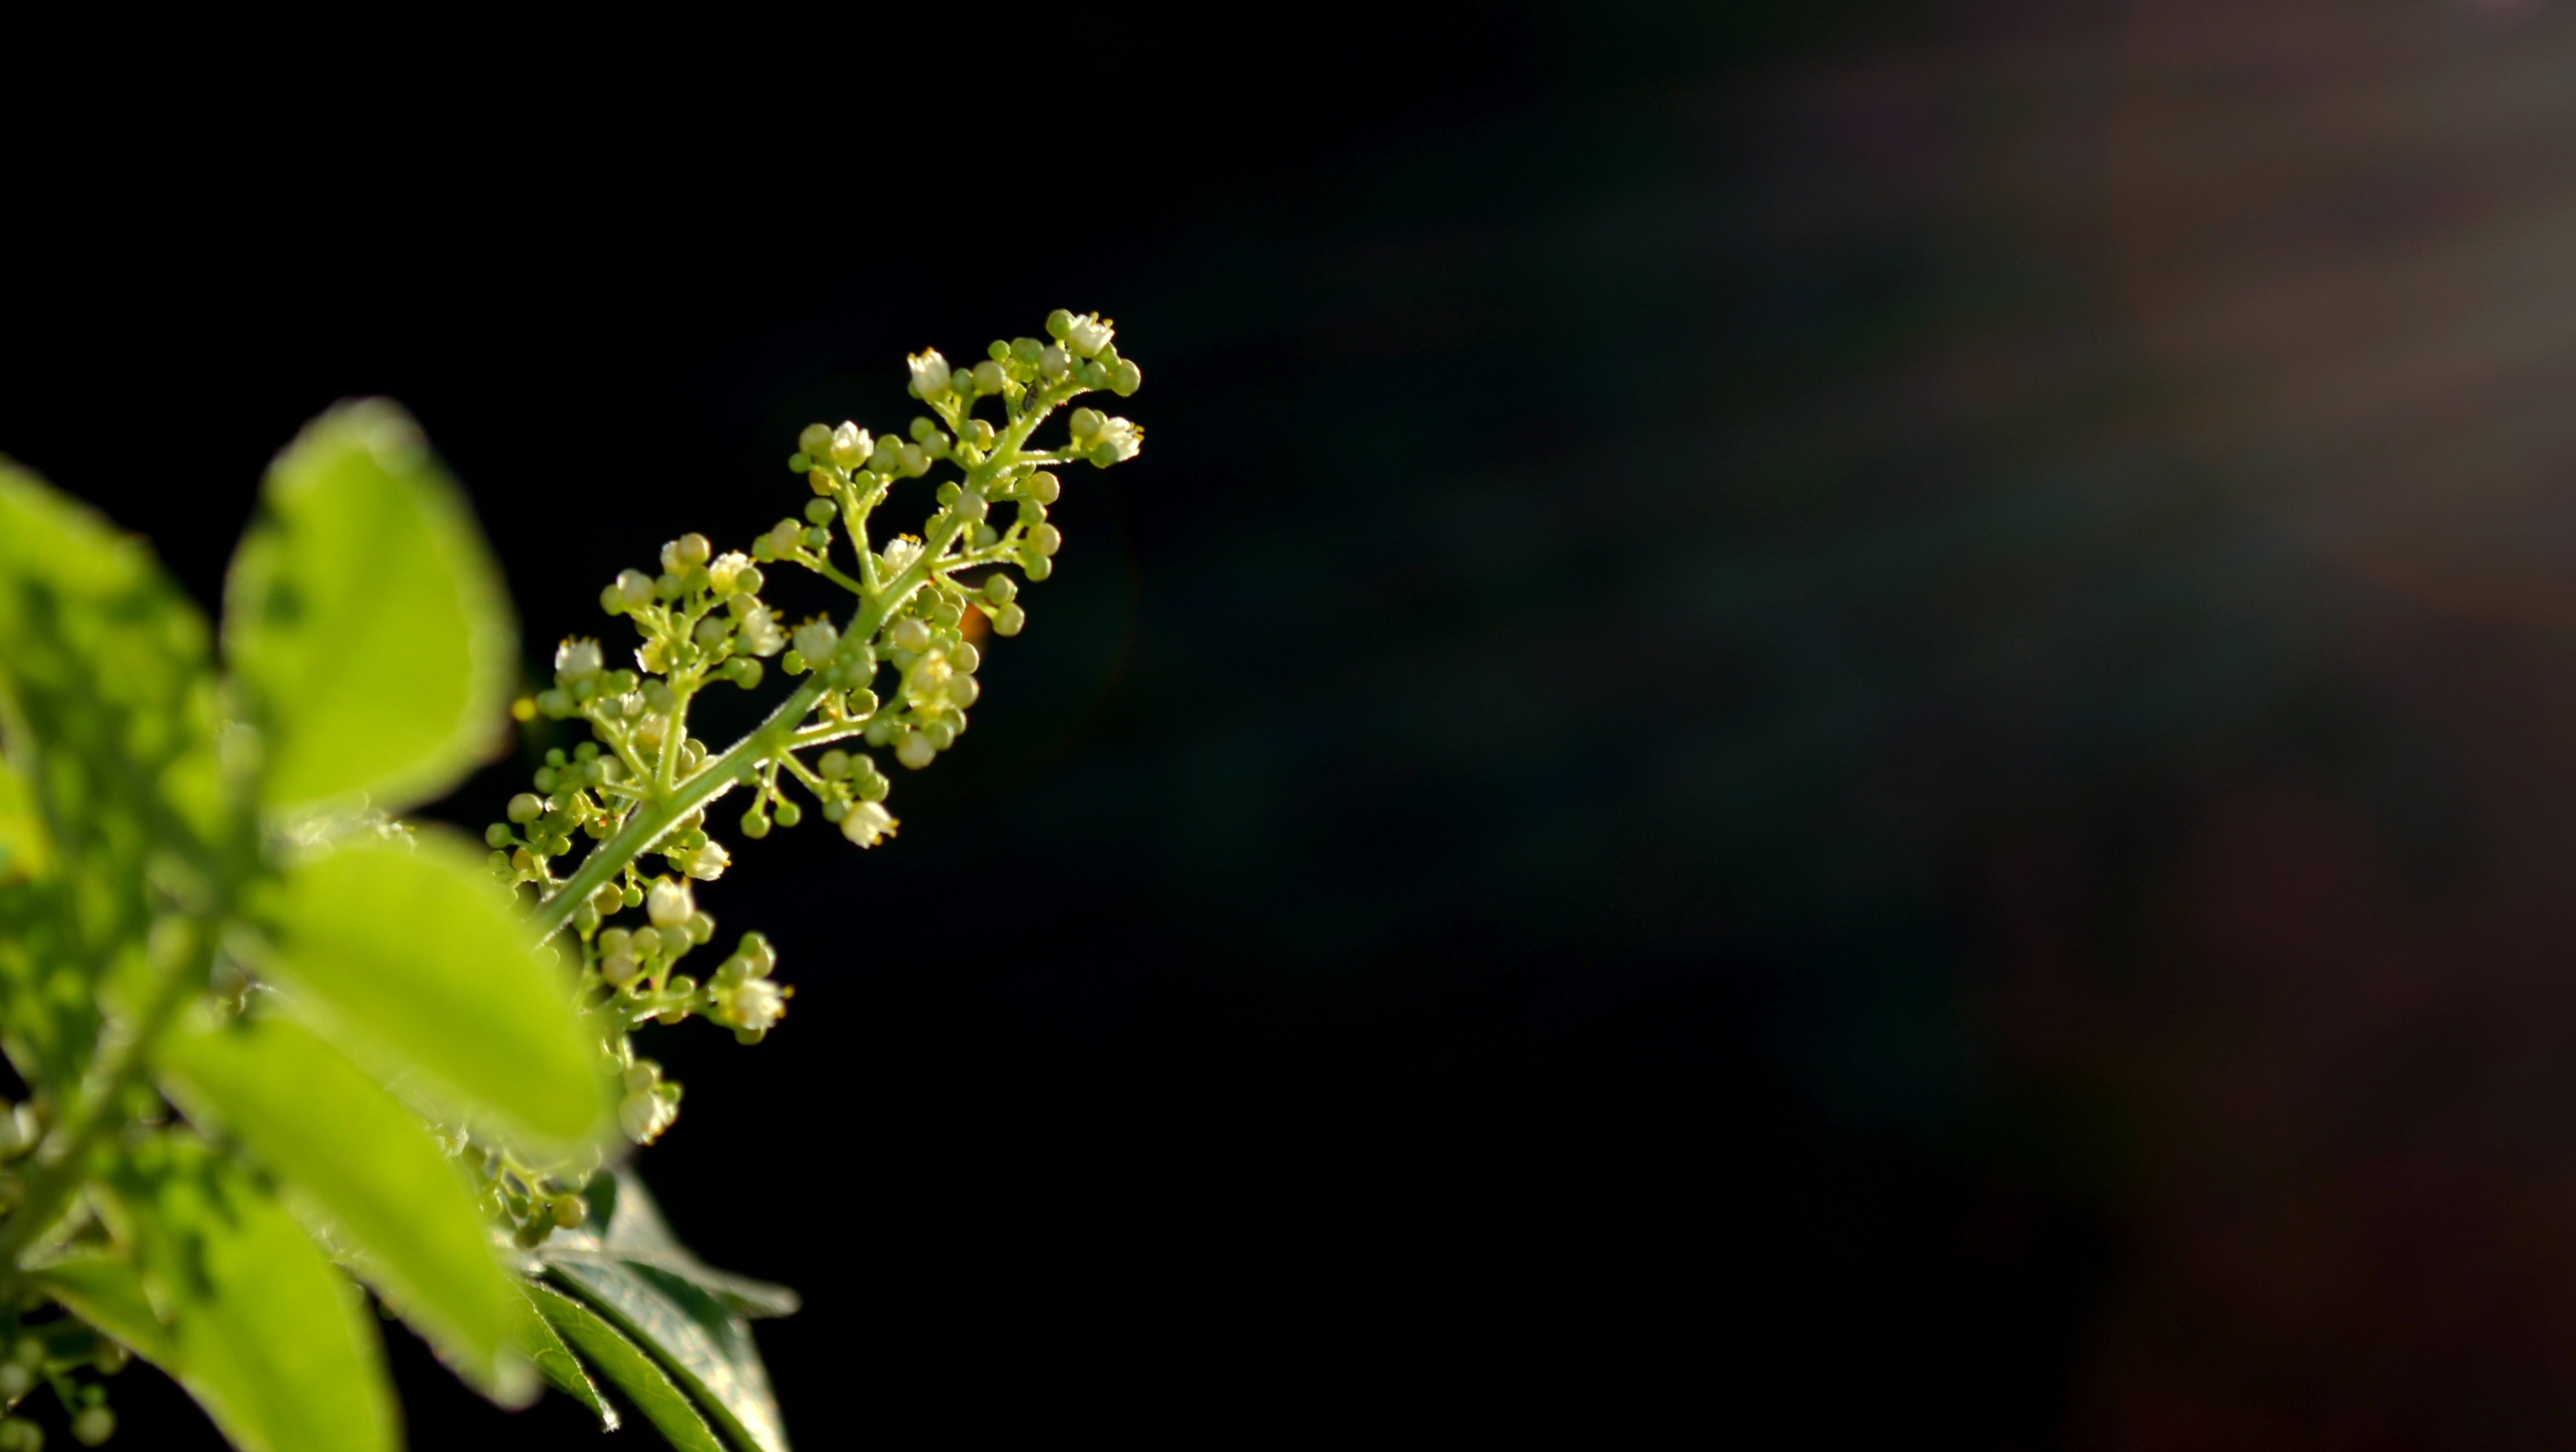
branch, plant, photography, sunlight, leaf, flower, green, flora, close up, macro photography, plant stem, computer wallpaper